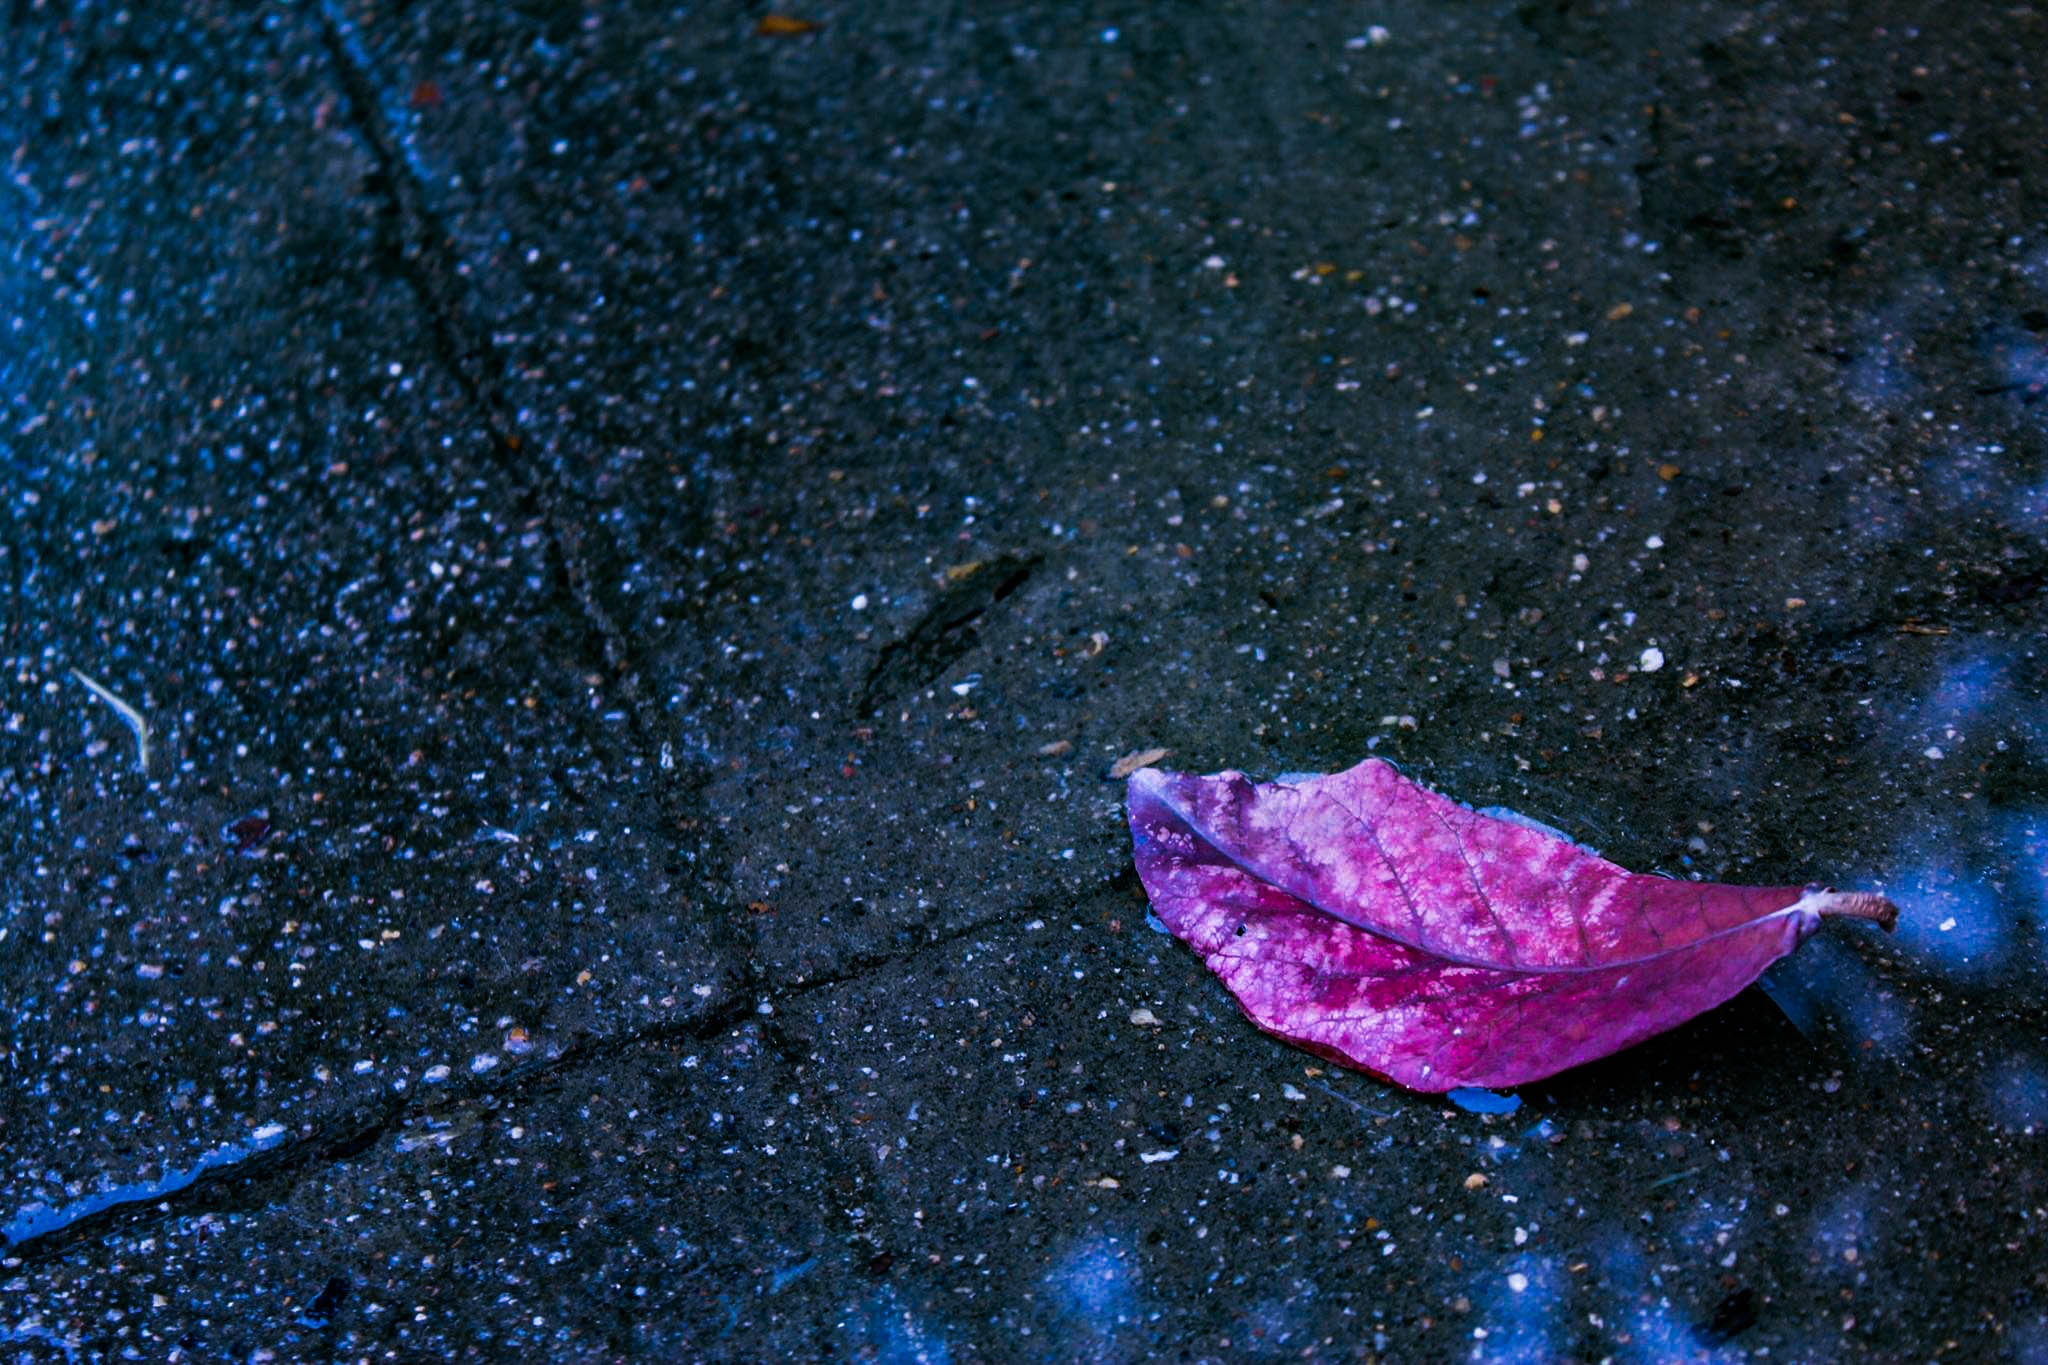
leaf, nature, street, photographer, dreamy style, Futuristic Style, photo, rain, rainy day, bangkok, color, mood, tone, blue, water, pink, red, sky, purple, petal, plant, tree, Colorfulness, road surface, photography, space, night, still life photography, flower